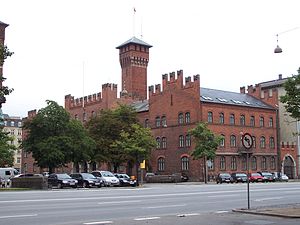
Københavns Brandvæsen
Hovedbrandstationen bag rådhuset.
Københavns Brandvæsen, Hovedbrandstationen, København
Københavns Brandvæsen er navnet på det beredskab, der drev brand-, rednings- og ambulancetjeneste i Københavns Kommune indtil 1. januar 2016, hvor det sammenlagdes med Dragør, Frederiksberg og Vestegnens brandvæsener i Hovedstadens Beredskab. Desuden forestod Københavns Brandvæsen driften af alarmcentralen for Storkøbenhavn og en sygetransporttjeneste.